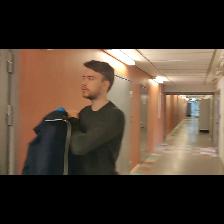
Label: Human